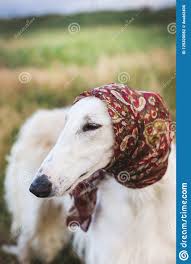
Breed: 226-n000064-borzoi